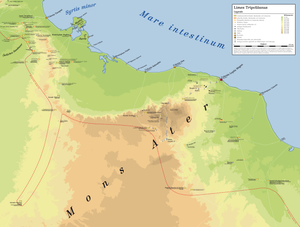
Benia Guedah Ceder est un camp romain tardif dont les troupes étaient chargées de la sécurité et de la surveillance du col de Tebaga, à l'arrière du Limes Tripolitanus, dans la province d'Afrique proconsulaire. Le petit fortin est situé sur le côté sud du col, dans le gouvernorat de Gabès, au sud de la Tunisie.
Le Limes Tripolitanus est un élément des systèmes défensifs de l'Afrique romaine sous l'Empire romain, situé entre le sud de l'actuelle Tunisie et le nord-ouest de l'actuelle Libye, en protection de la Tripolitaine.
Si Aioun est un camp romain dont les troupes étaient chargées de tâches de sécurité et de surveillance au niveau du Limes Tripolitanus, dans la province d'Afrique proconsulaire. Le petit fortin se trouve dans les montagnes du Djebel Dahar, à environ cinquante kilomètres au sud de la ville de Remada, dans le gouvernorat de Tataouine, au sud de la Tunisie.
Bezereos est un camp romain dont les troupes étaient chargées de tâches de sécurité et de surveillance au niveau du Limes Tripolitanus, dans la province d'Afrique proconsulaire. Le petit fortin est situé à 125 mètres d'altitude, sur la bordure nord-est du Grand Erg oriental, dans le sud du gouvernorat de Kébili en Tunisie.